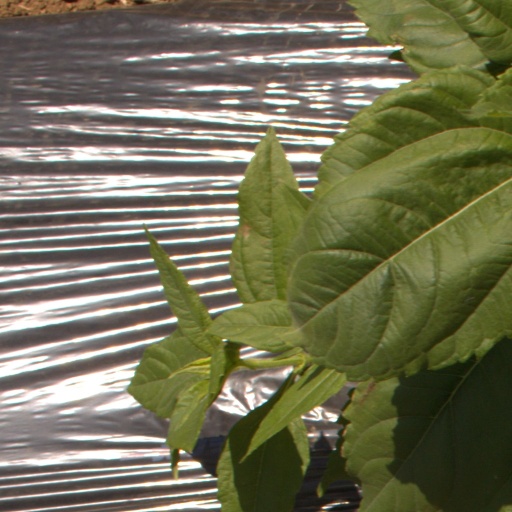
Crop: Jerusalem artichoke